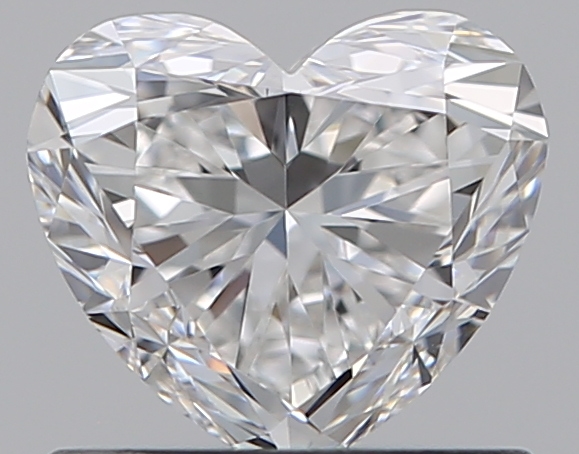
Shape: heart
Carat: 0.7
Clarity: VS1
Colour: E
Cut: EX
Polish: EX
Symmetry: EX
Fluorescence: N
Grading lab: GIA
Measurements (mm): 5.23 x 5.92 x 3.6